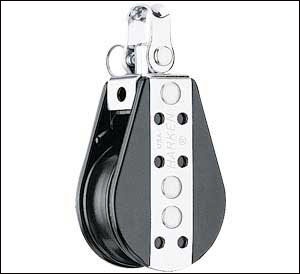
BLK-1.75 IN. DINGHY SWV
BLK-1.75 IN. DINGHY SWV
Category: Vehicles & Parts > Vehicles > Watercraft > Sailboats